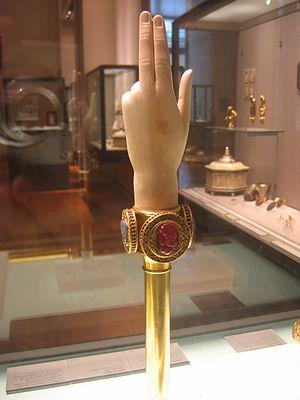
Main de justice réalisée pour le sacre de Napoléon Ier, incluant l'anneau de saint Denis, provenant du trésor de Saint-Denis. Ivoire, cuivre, or et camées, 1804.